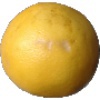
Label: white_grapefruit